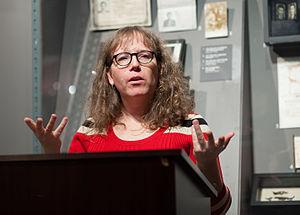
Julia Michelle Serano est une femme trans, écrivaine, militante trans-bi et biologiste américaine. Julia Serano vit actuellement à Oakland, en Californie.